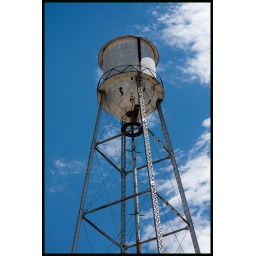
This was a water tower at the abandoned Sugar Beet Factory in Longmont, Colorado.